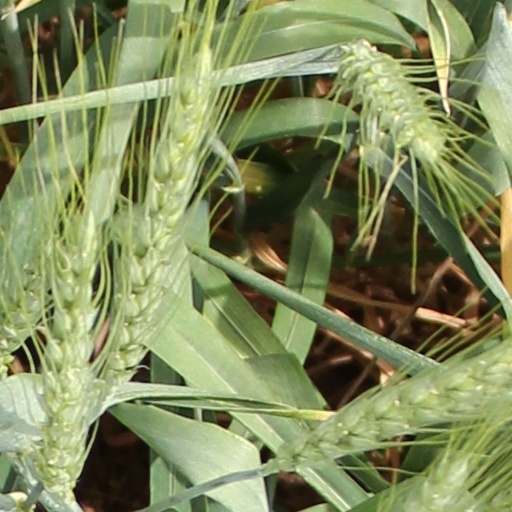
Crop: wheat